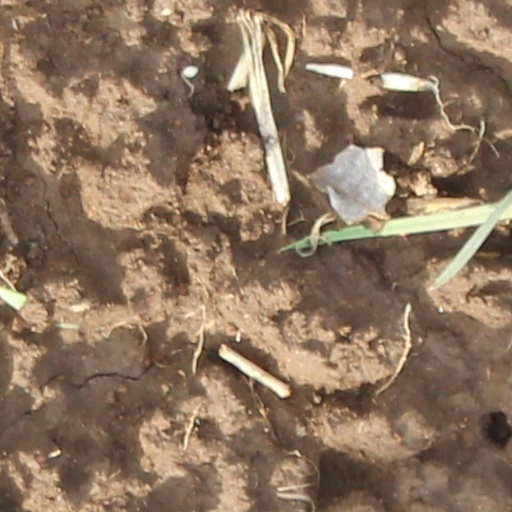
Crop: wheat